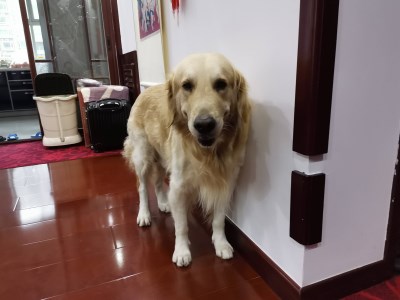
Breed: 5355-n000126-golden_retriever